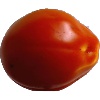
Label: Tomato 1